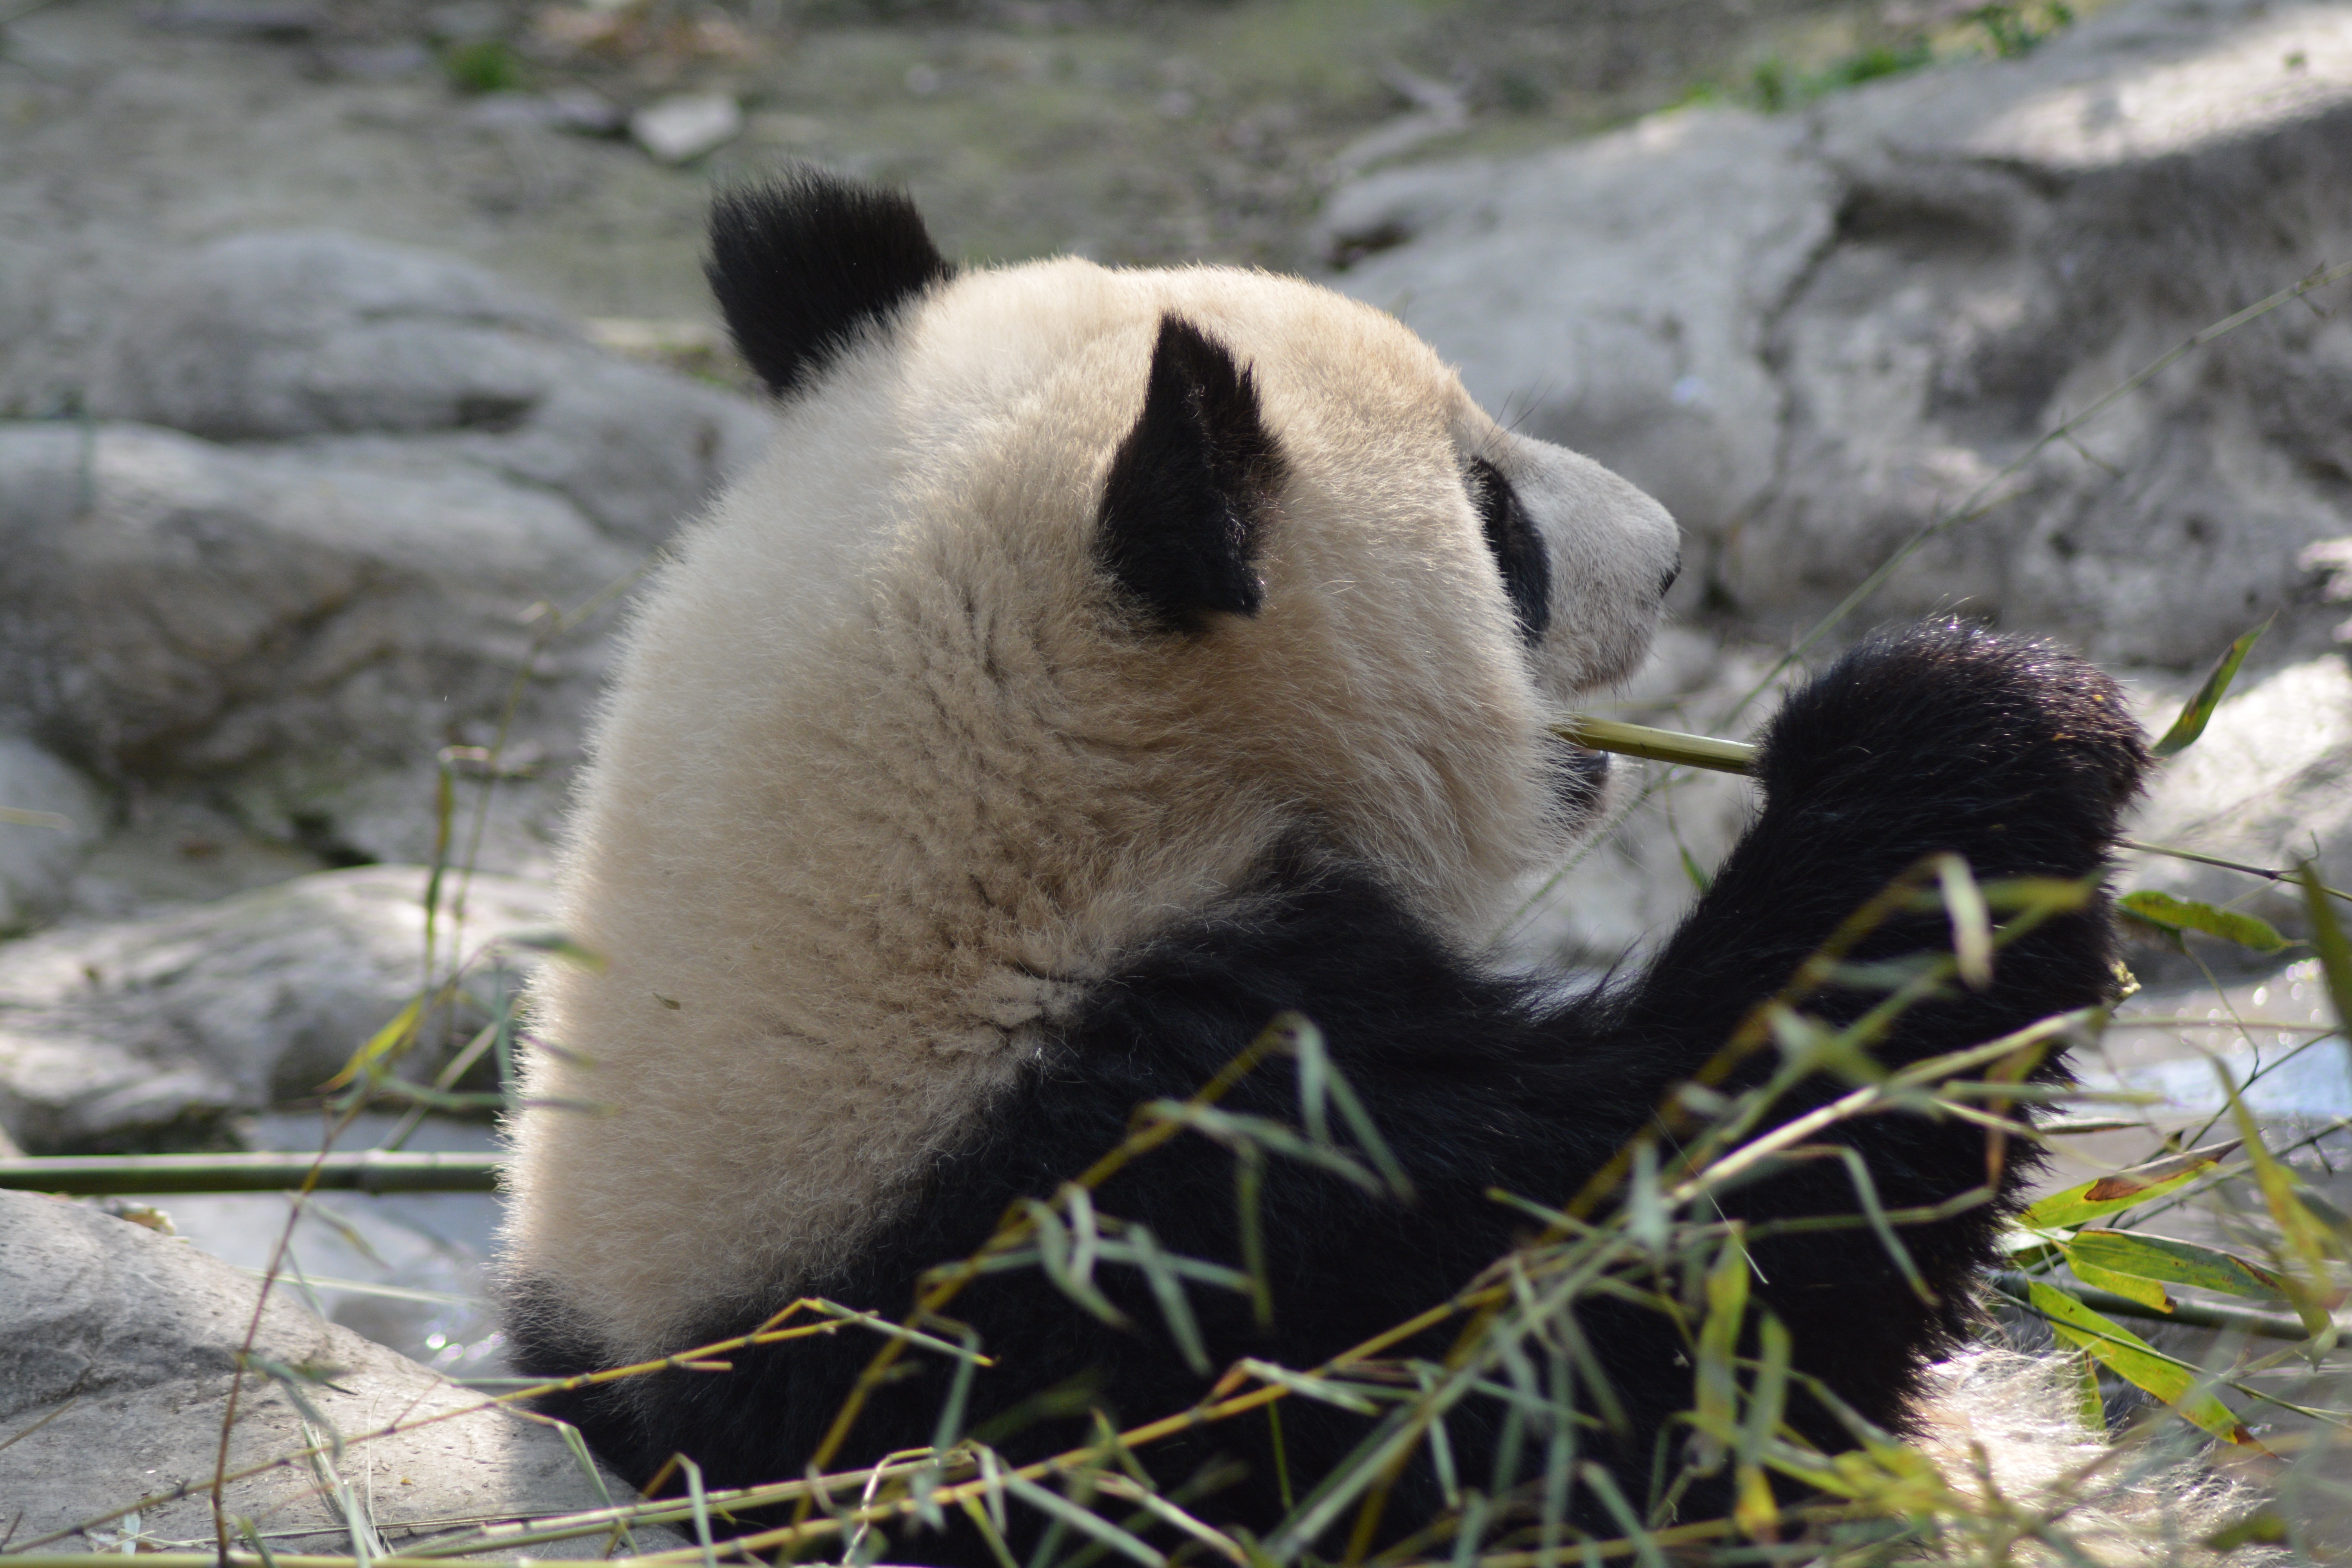
bear, wildlife, zoo, mammal, fauna, vertebrate, giant panda